Wehr-Brennet station

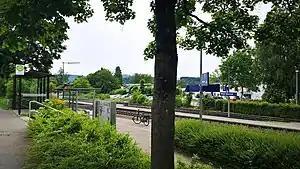
The station platforms in 2019

Wehr-Brennet station is a railway station in the town of Brennet, Baden-Württemberg, Germany. The station lies on the High Rhine Railway and the train services are operated by Deutsche Bahn.